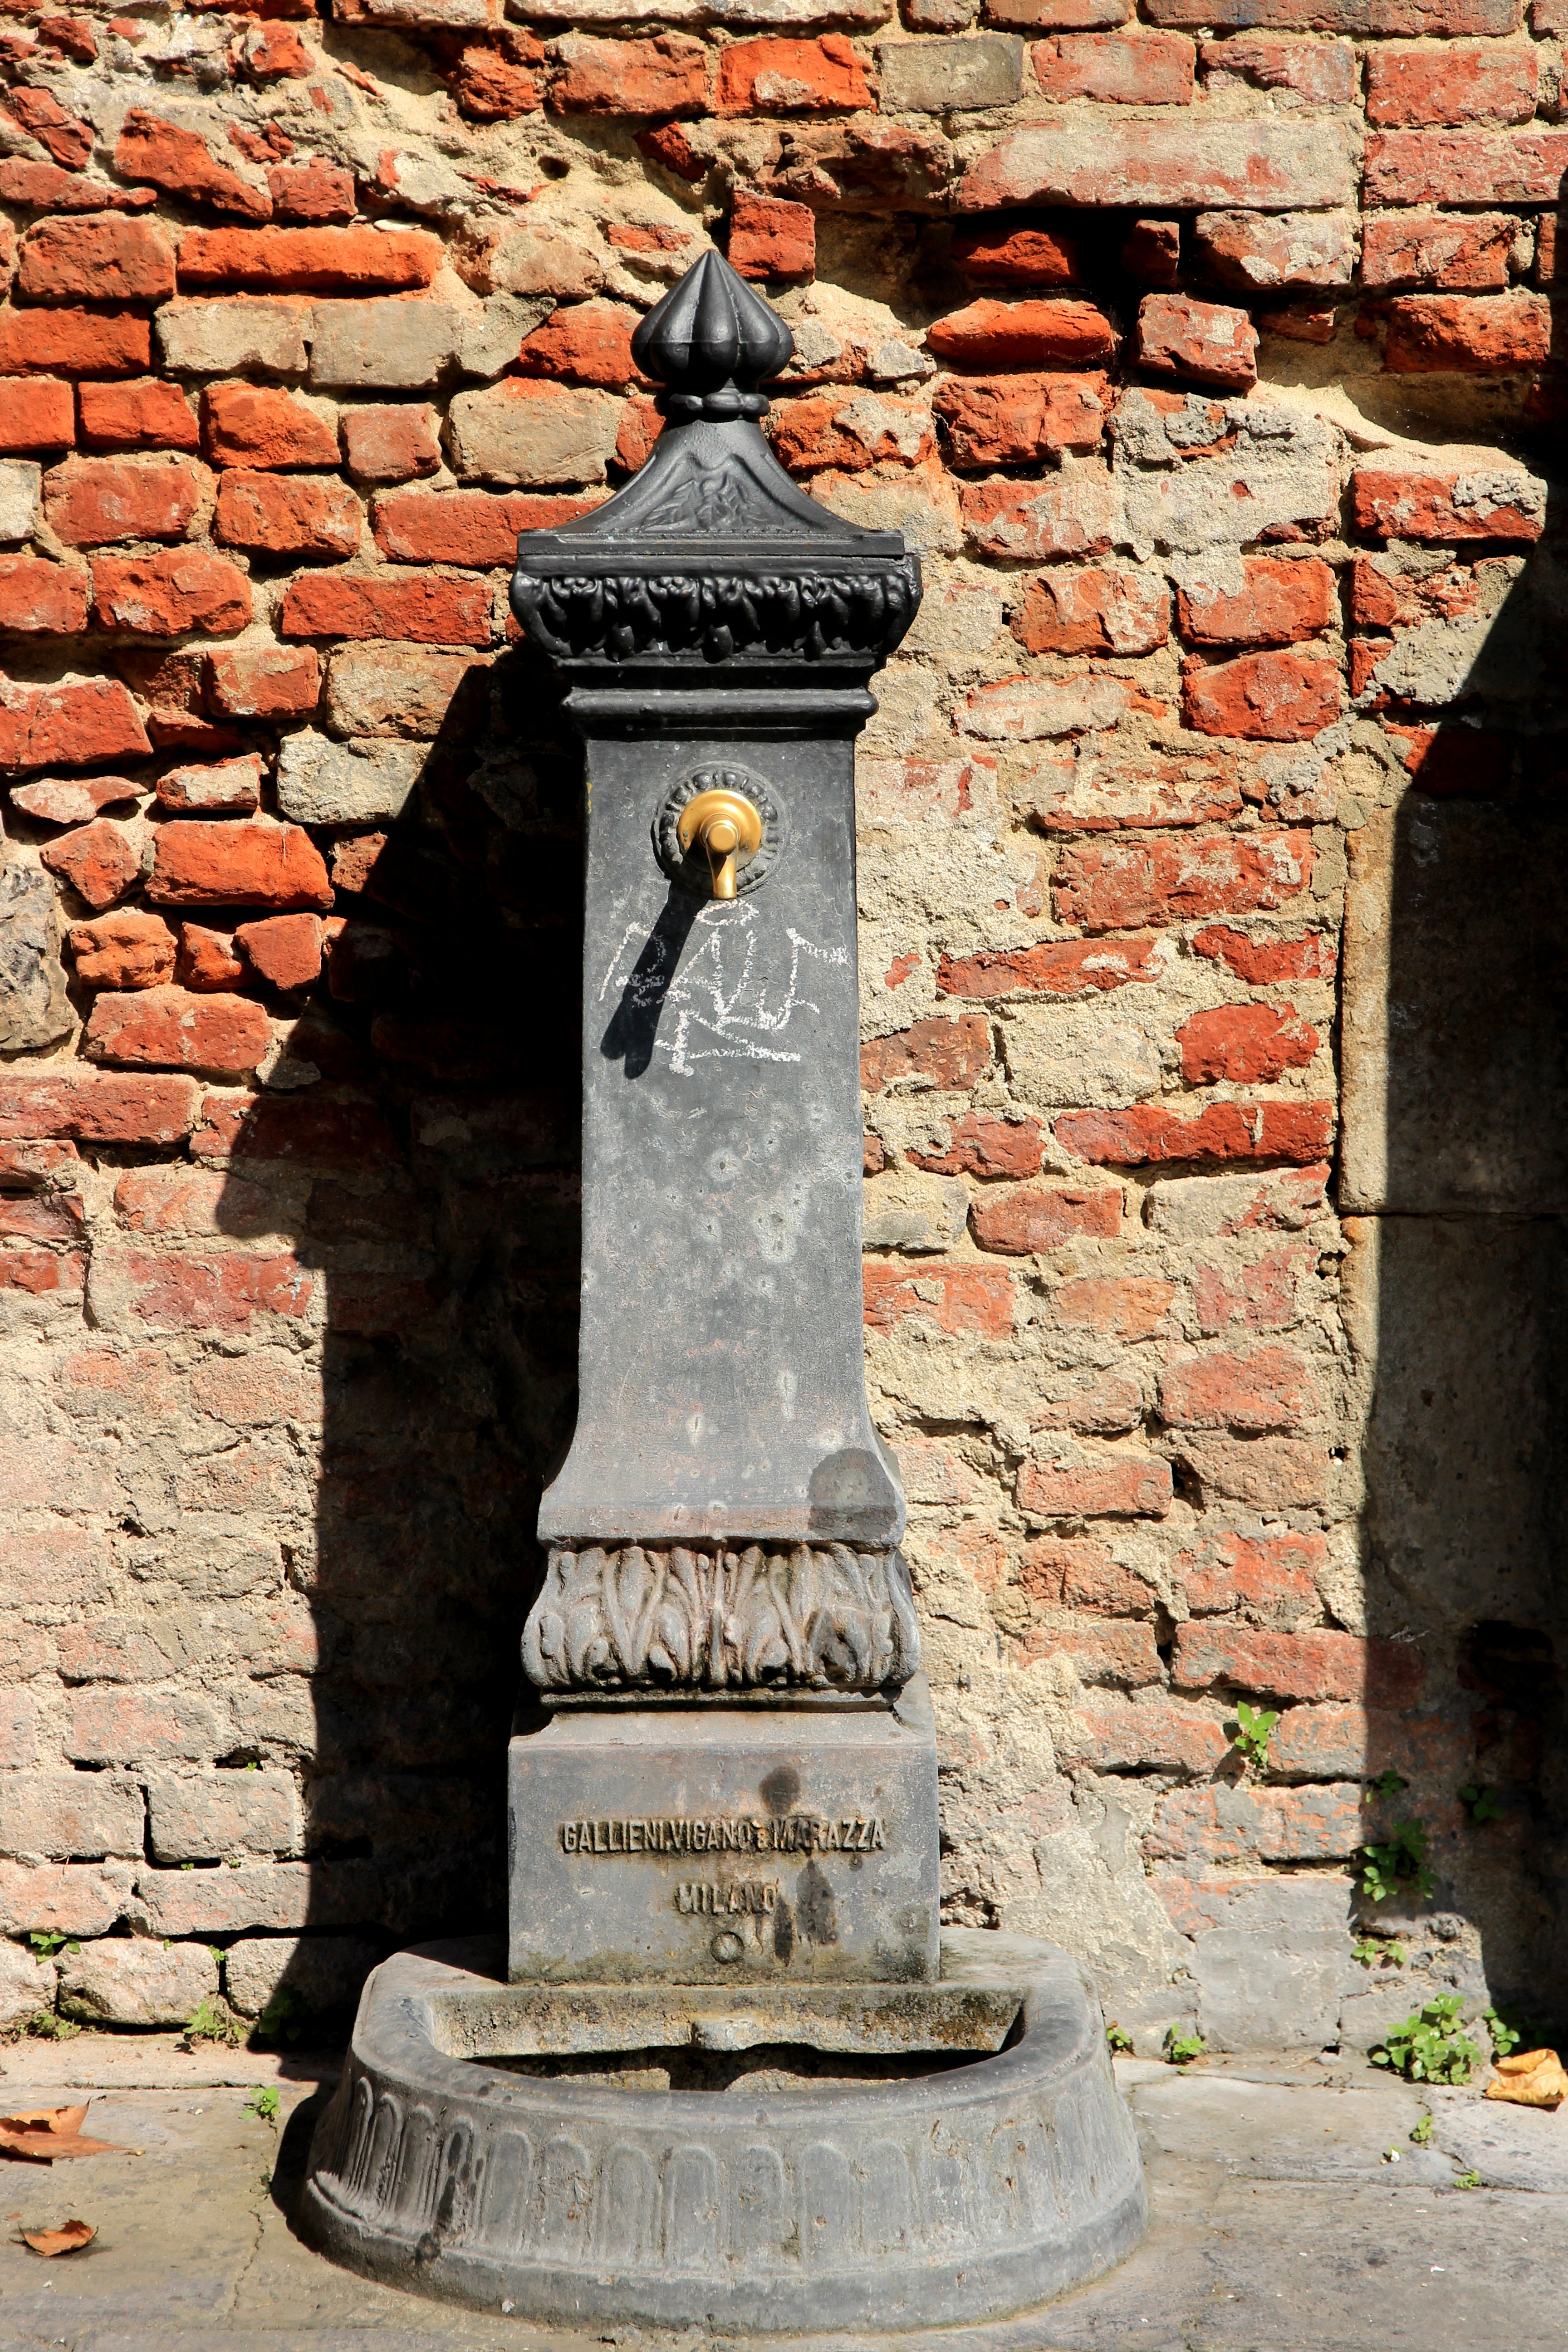
water, rock, antique, old, wall, monument, statue, brick, old town, art, temple, fountain, carving, stele, water basin, ancient history